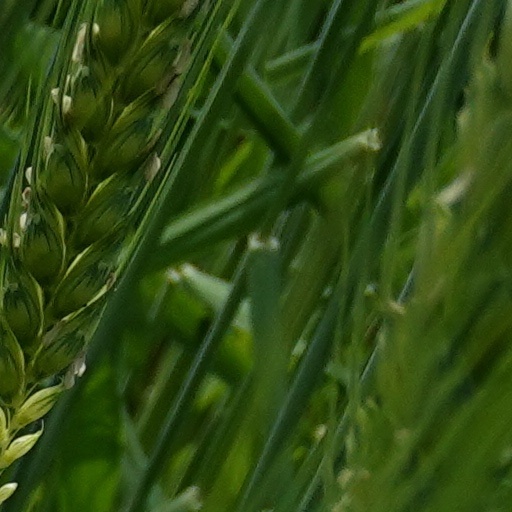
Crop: wheat